Consolidated B-24 Liberator

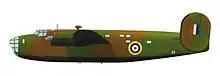
Consolidated LB-30A, s/n AM260, used by Atlantic Ferry Command

In April 1939, the USAAC initially ordered seven YB-24 under CAC contract # 12464. The US policy at the time, despite neutrality, was that American requirements could be deferred while its Allies could immediately put US production into the war effort. The added advantage was the American types could be assessed in the European war zone earlier. Thus the first six YB-24 were released for direct purchase under CAC contract # F-677 on 9 November 1940. These aircraft were redesignated LB-30A. The seventh aircraft was used by Consolidated and the USAAC to test armor installations as well as self-sealing fuel tanks. Initially, these aircraft were to be given USAAC serials 39–681 to 39-687. Due to deferments of the US requirements, the US purchase was twice postponed, and the serial numbers were changed to 40–696 to 40-702. When the RAF purchased the first six YB-24 aircraft, the serial numbers were reassigned to an early batch of B-24D funded by the deferment.